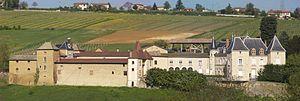
Château de Saint-Fonds, Gleizé, Rhône, France
Gleizé est une commune française, située dans le département du Rhône en région Auvergne-Rhône-Alpes.